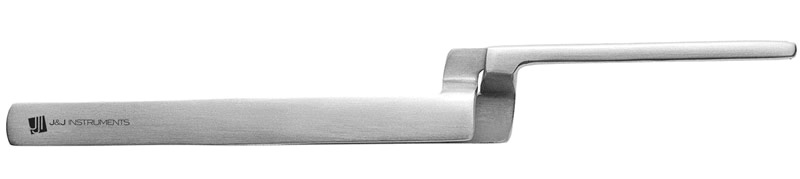
Articulating Paper Forceps Curved Serrated
Articulating Paper Forcep Curved Serrated
Brand: House Brand
Category: Business & Industrial > Medical > Medical Instruments